Sky position (RA, Dec in degrees): 149.402, 11.783
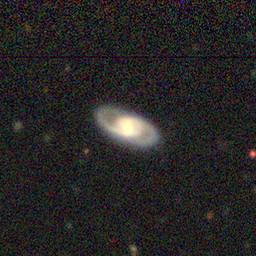
Galaxy morphology: Disturbed Galaxies